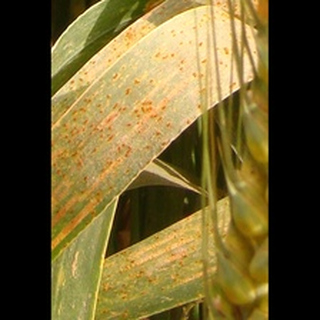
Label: wheat_brown_rust